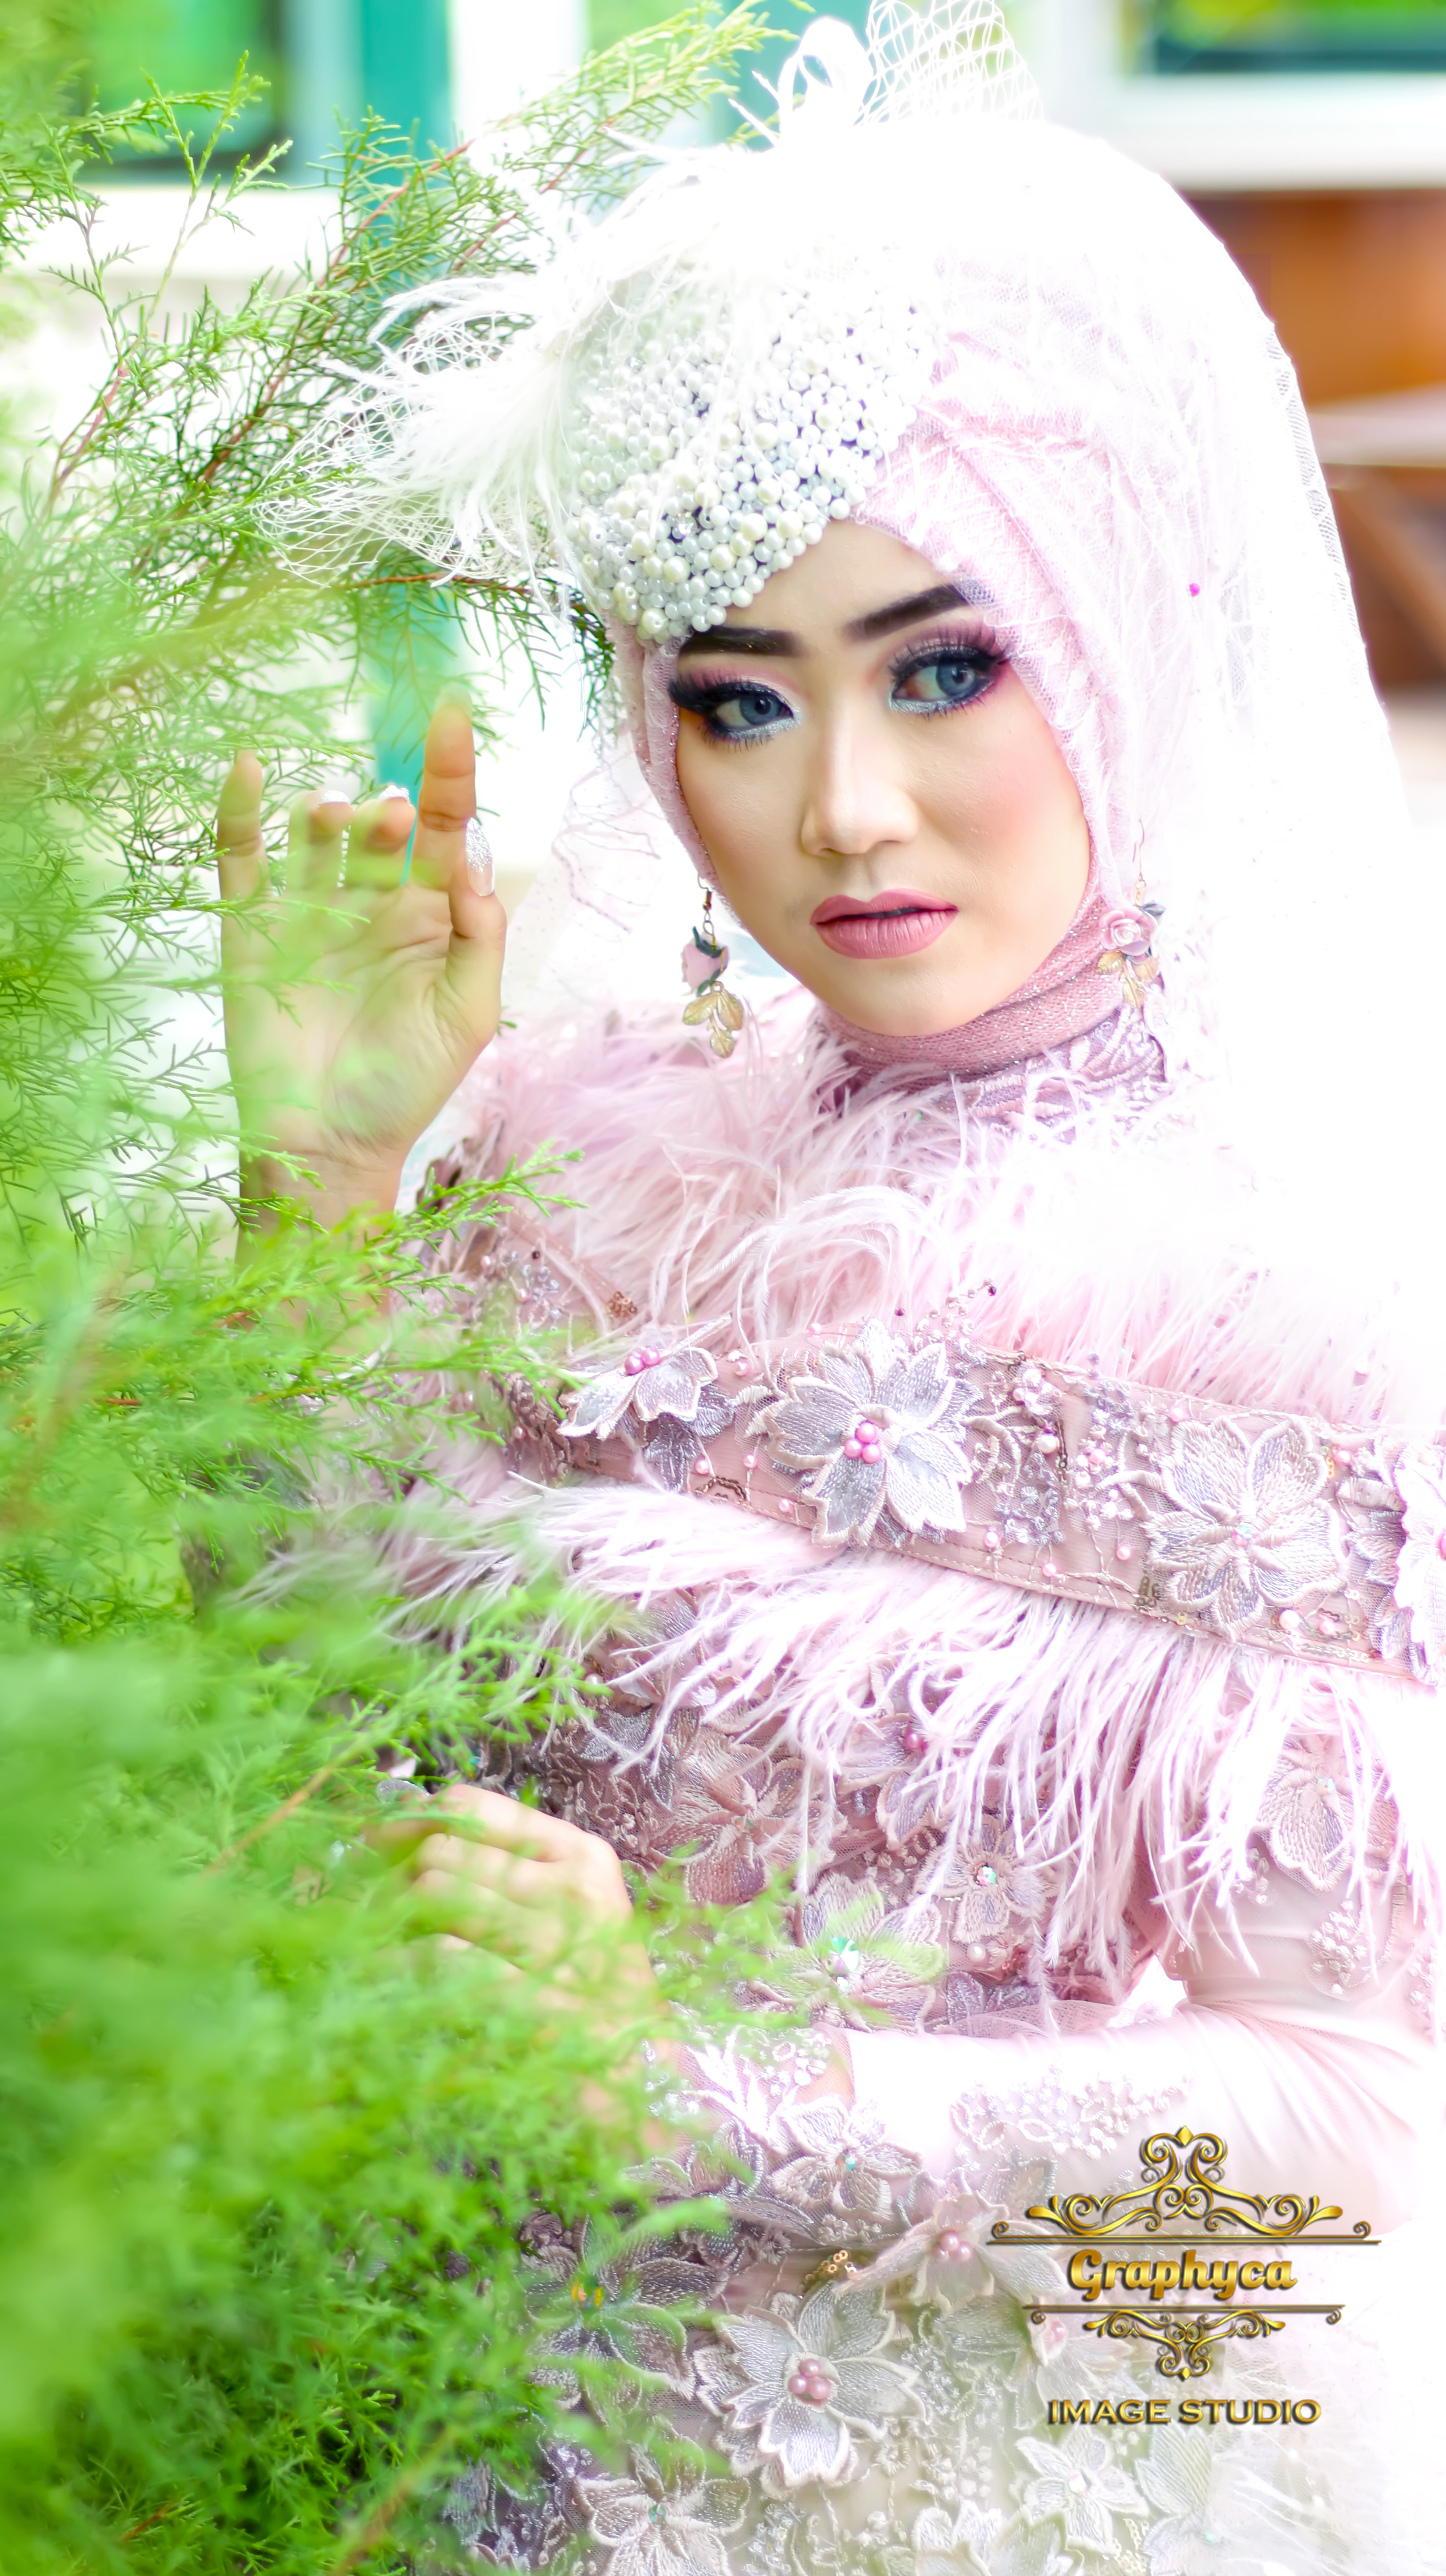
modelling, wedding, gown, lady, beauty, pink, photography